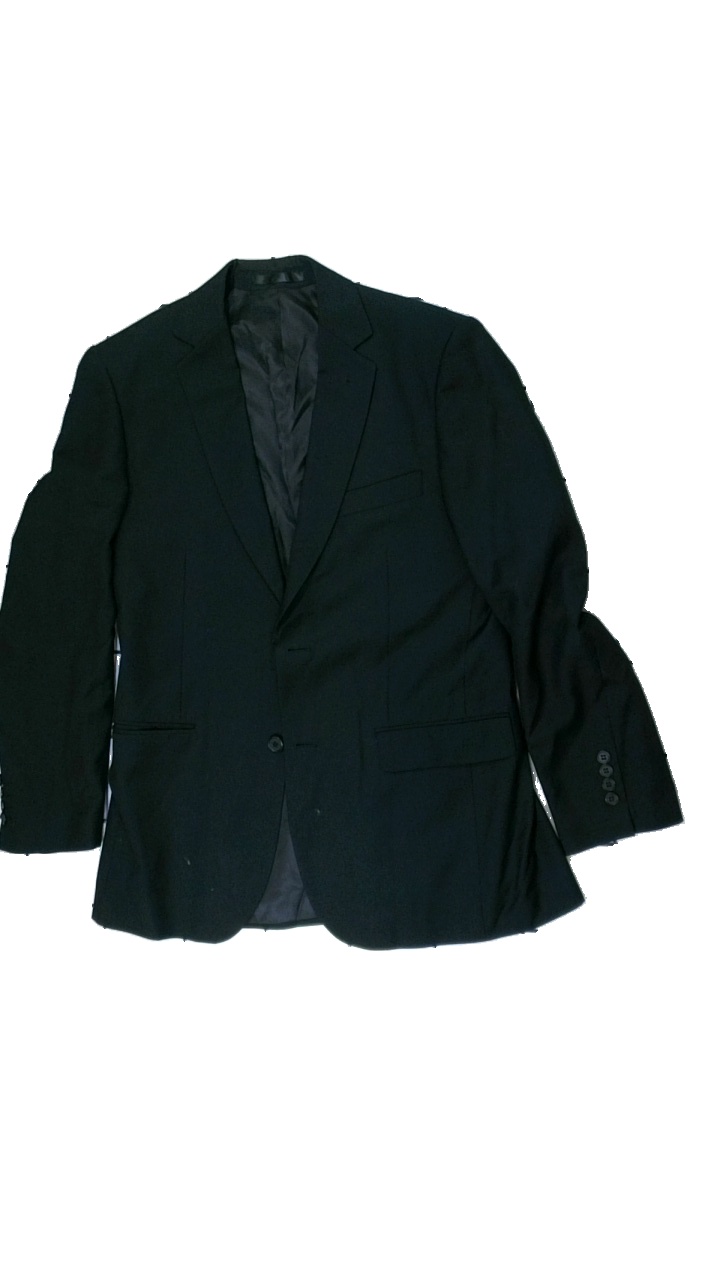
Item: Blazer (Men)
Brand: Dressman
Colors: Black
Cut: Regular
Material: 59% polyester 41% cotton
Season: All
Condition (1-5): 4
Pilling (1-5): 5
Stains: Minor
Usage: Reuse
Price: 100-150